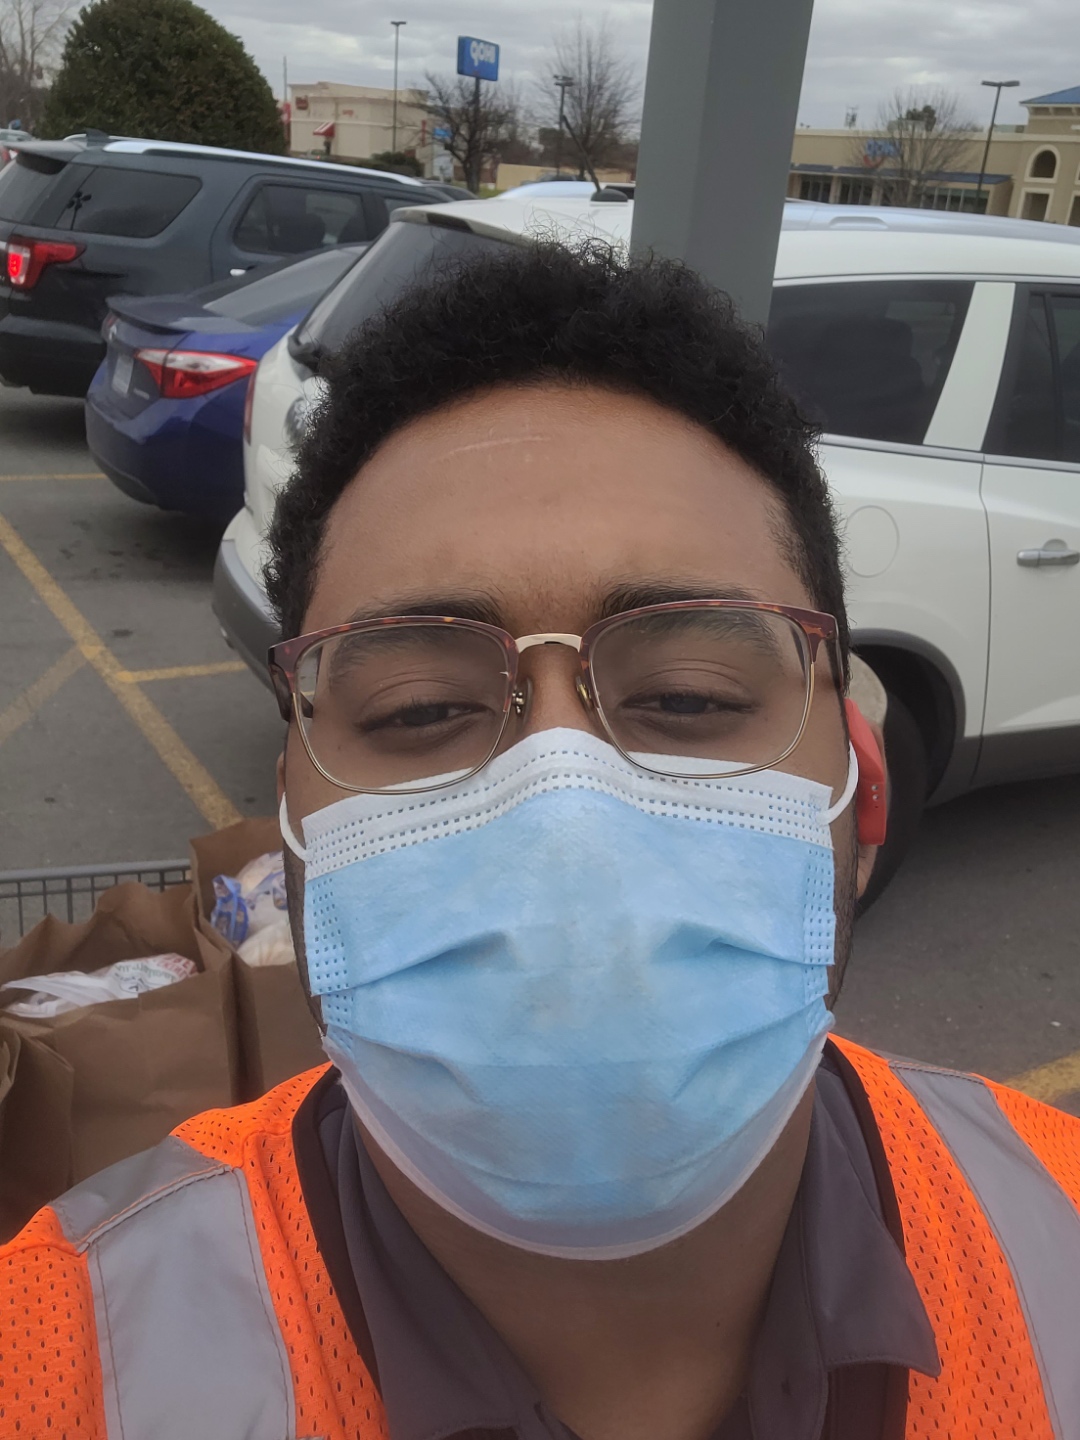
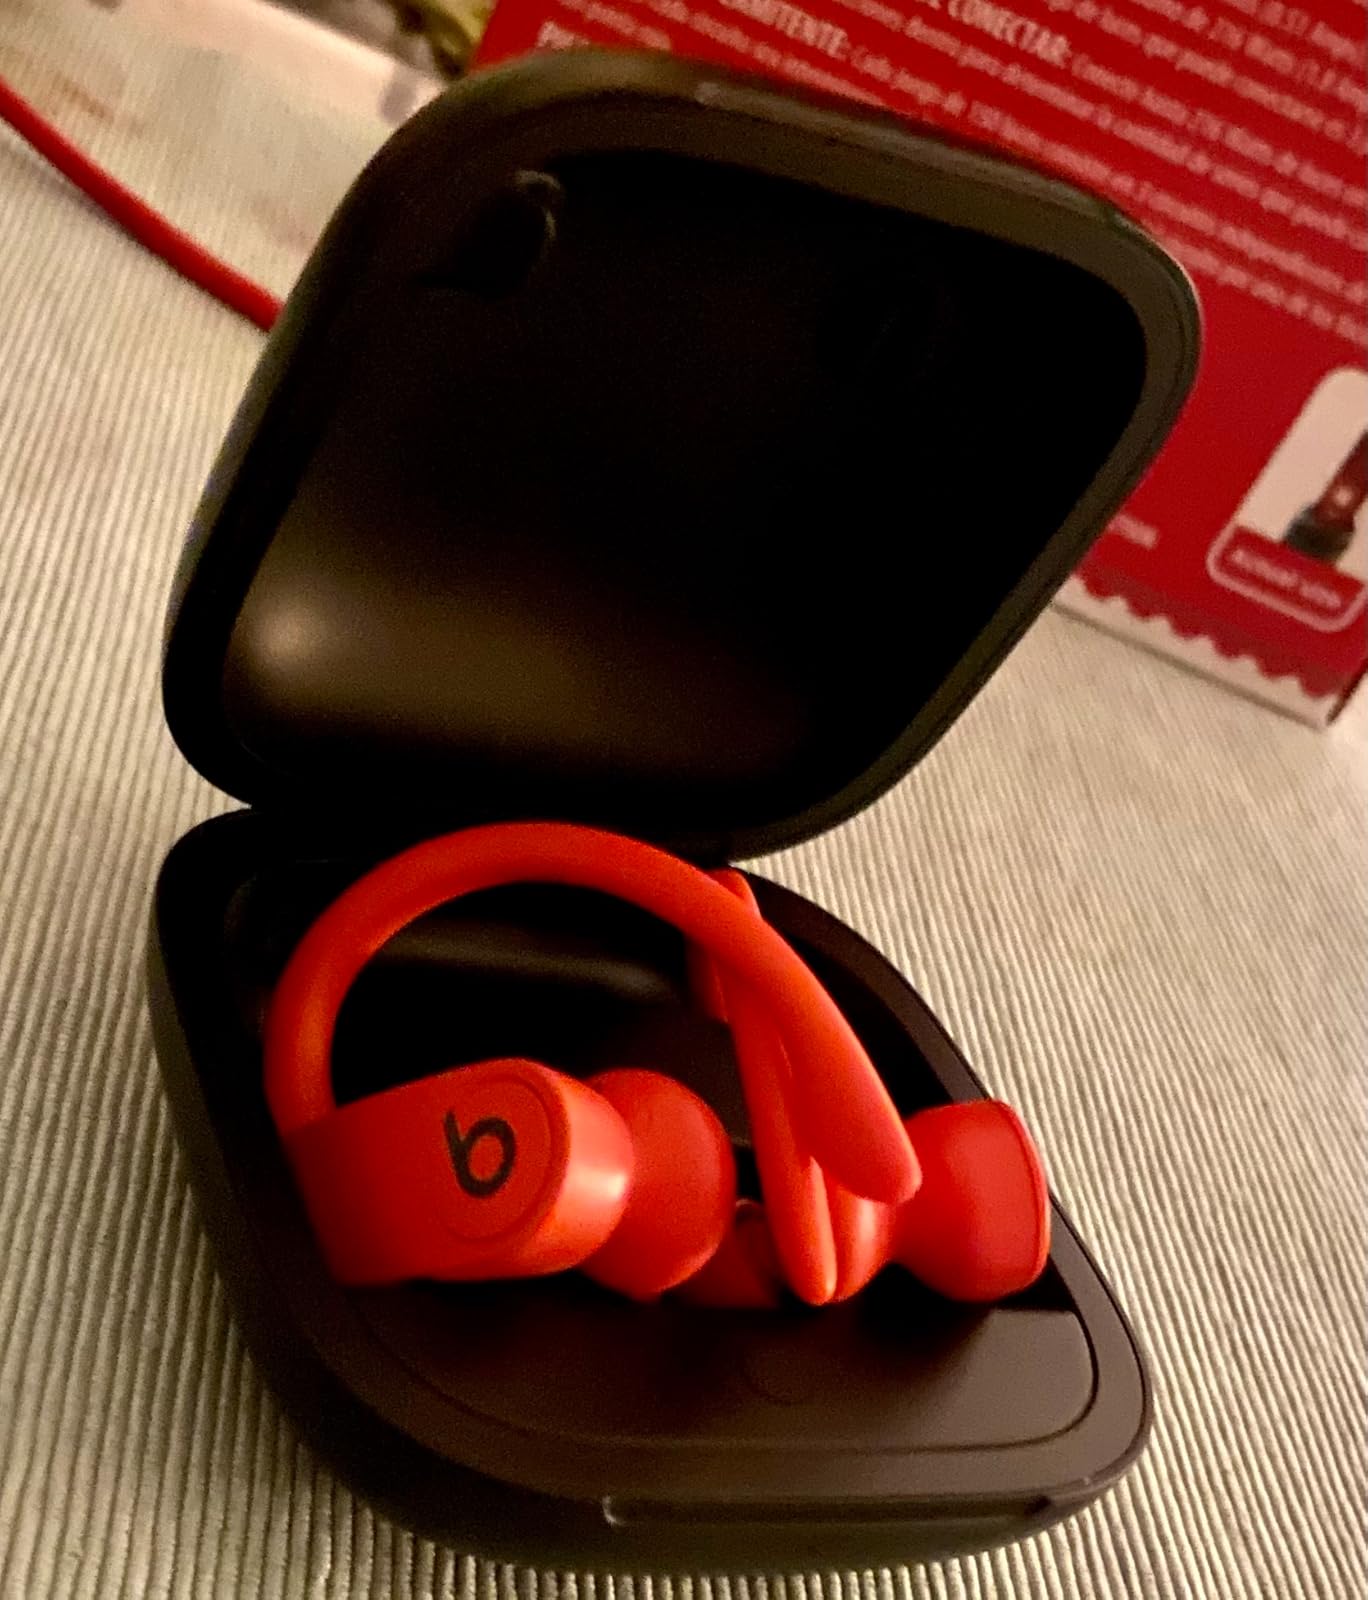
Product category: earbuds
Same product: yes